Apurvi Chandela

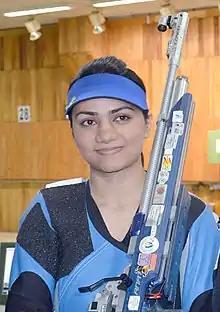
Apurvi Chandela at the 12th South Asian Games 2016

Apurvi Singh Chandela (born 4 January 1993) is an Indian Shooting player who competes in the 10 metre air rifle event. She won the gold medal in the 2019 ISSF World Cup in New Delhi. She is a recipient of Arjuna award.